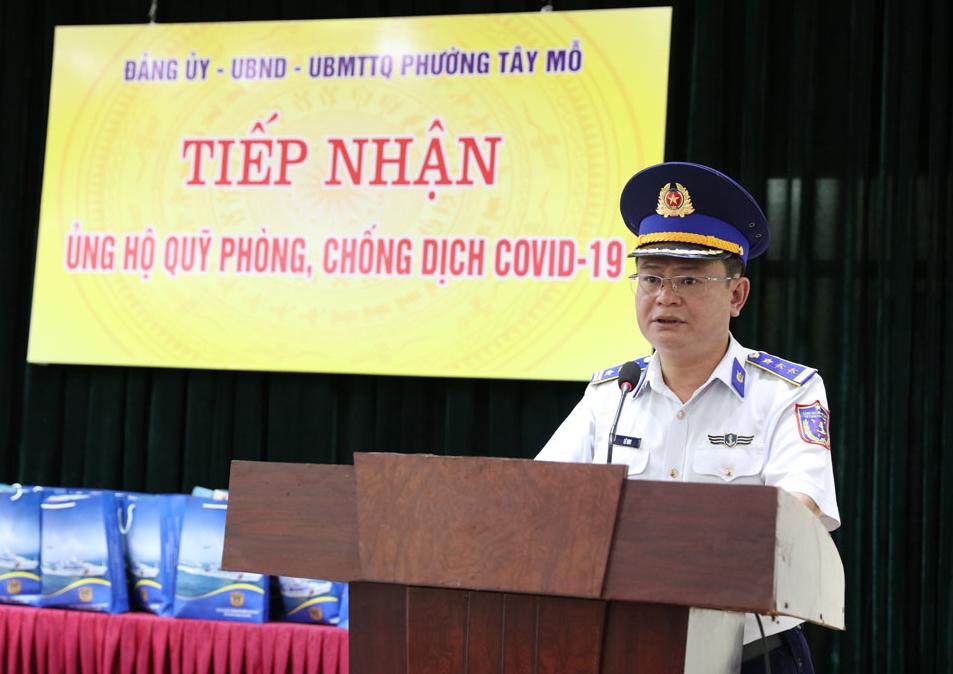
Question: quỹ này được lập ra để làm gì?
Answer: quỹ này được lập ra để phòng, chống dịch covid-19